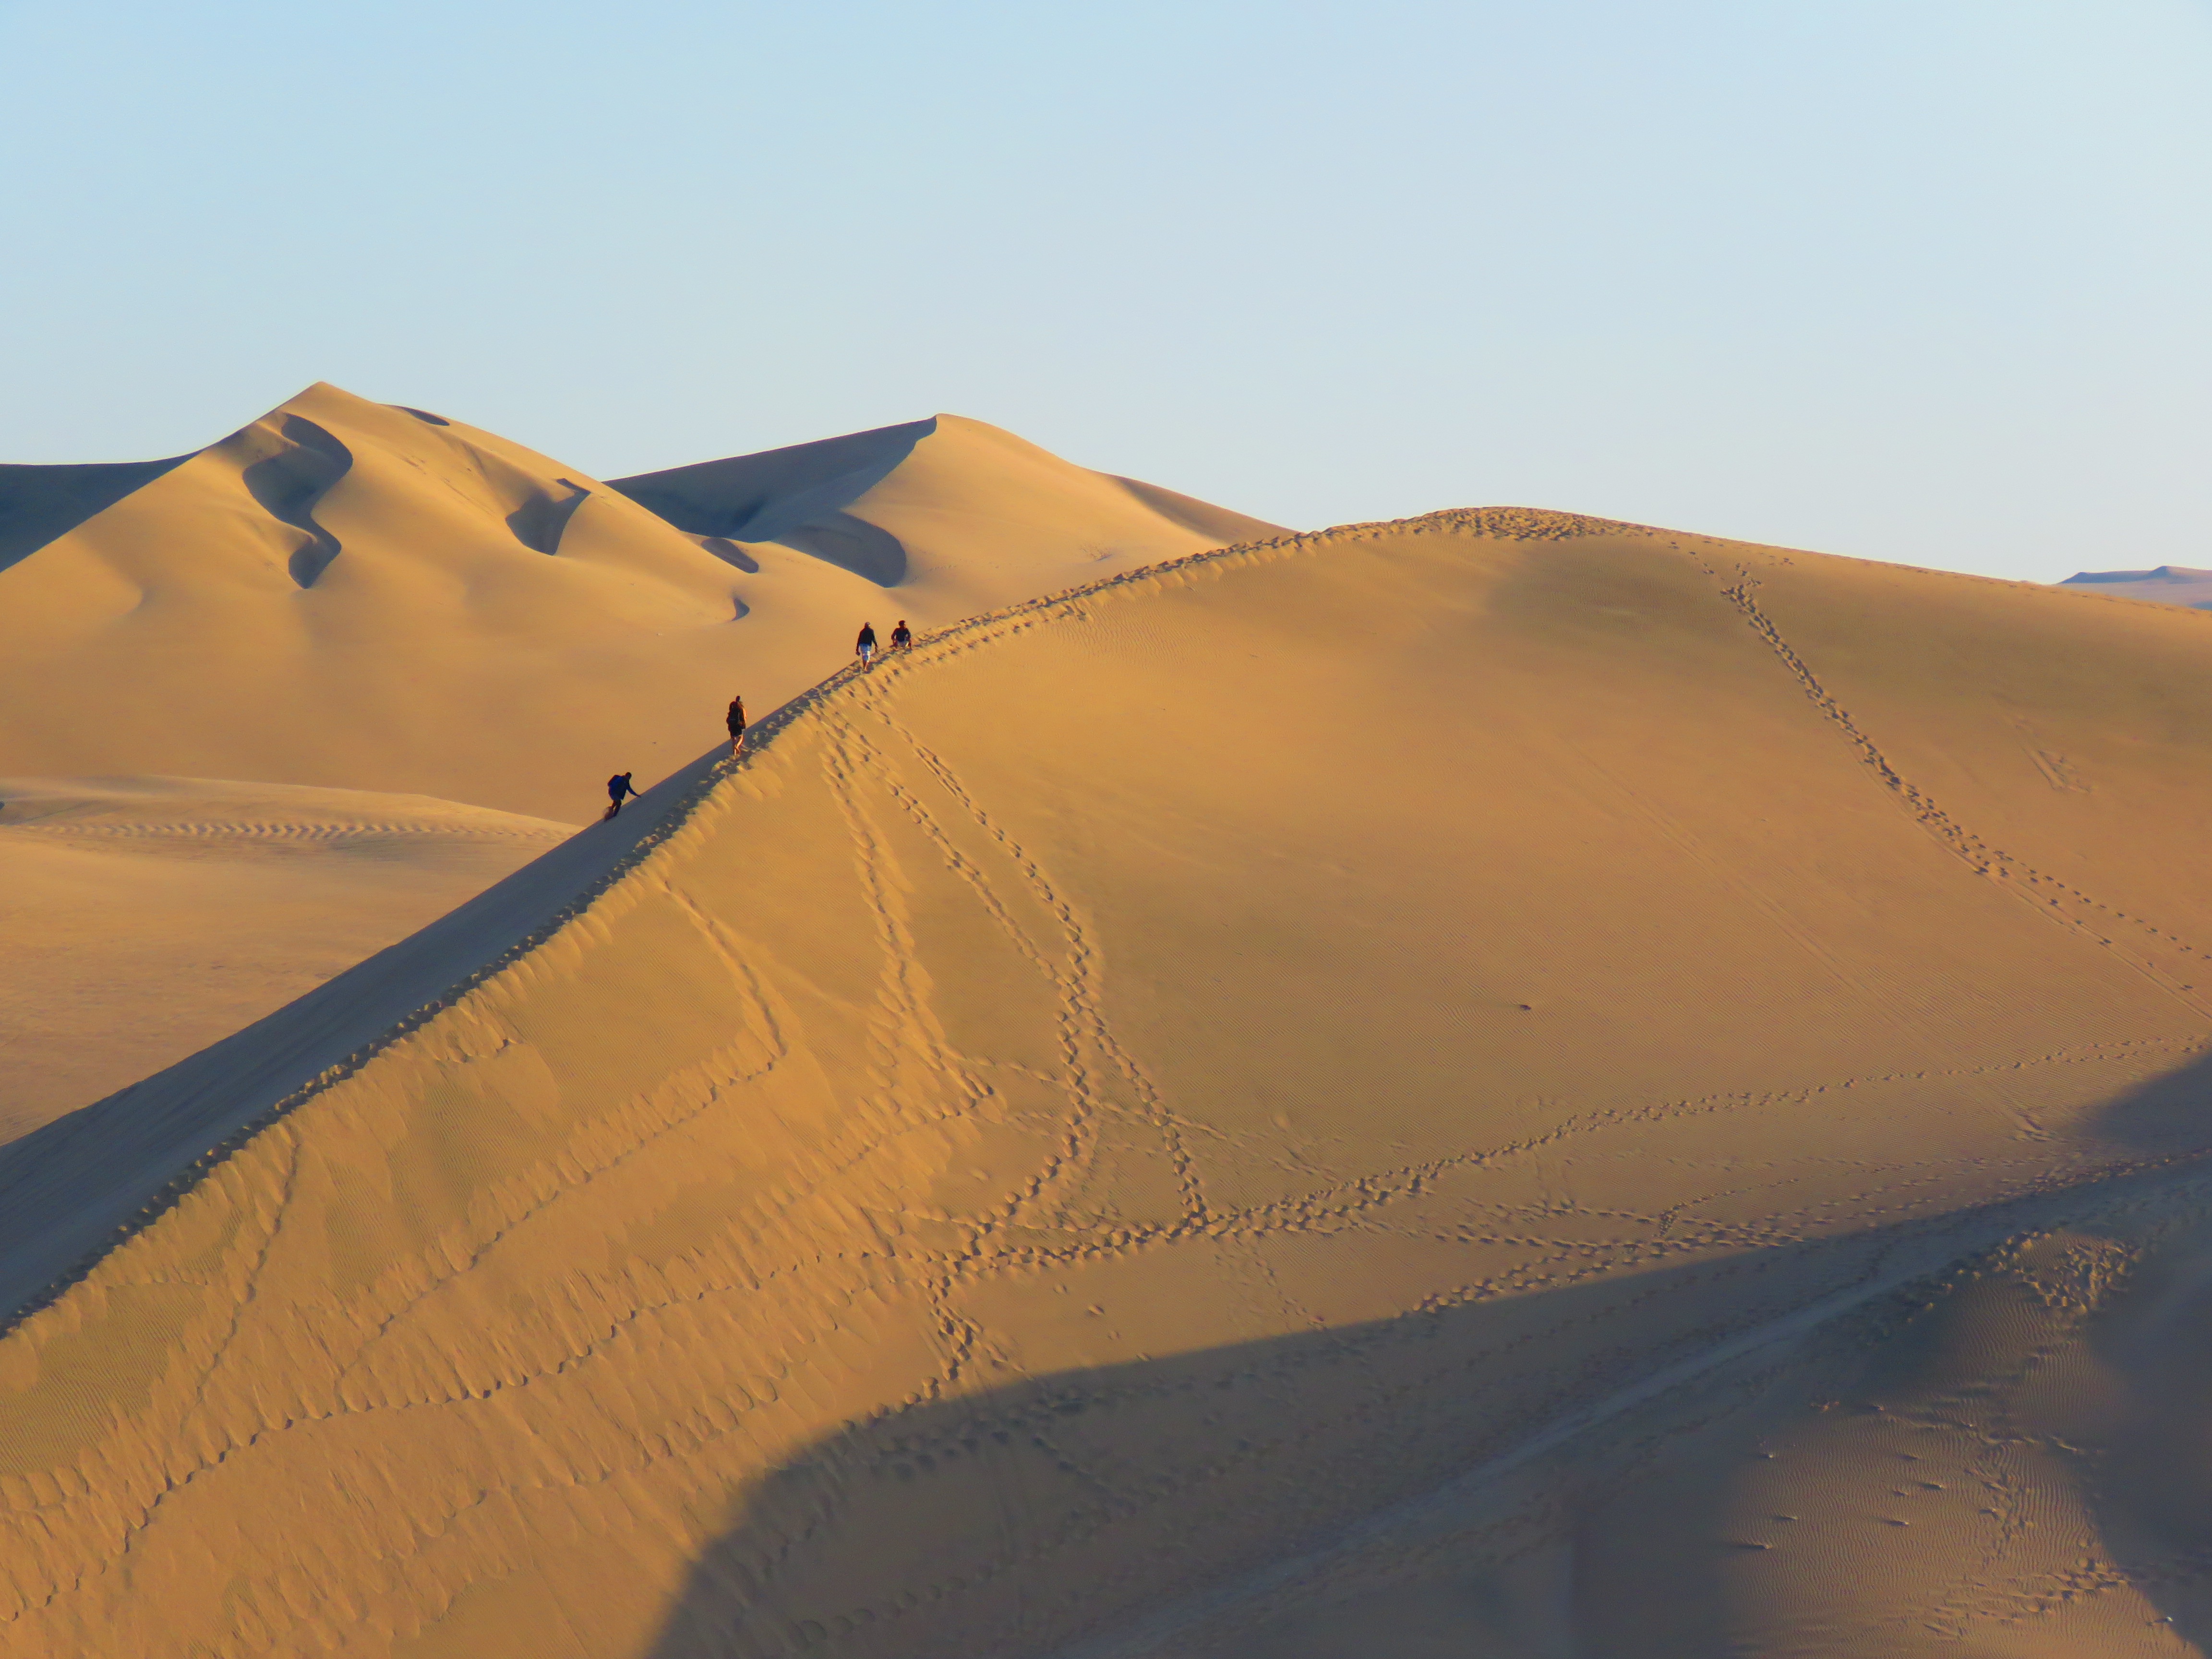
landscape, sand, people, sunset, desert, dune, material, dunes, habitat, ecosystem, sahara, wadi, landform, erg, natural environment, geographical feature, aeolian landform